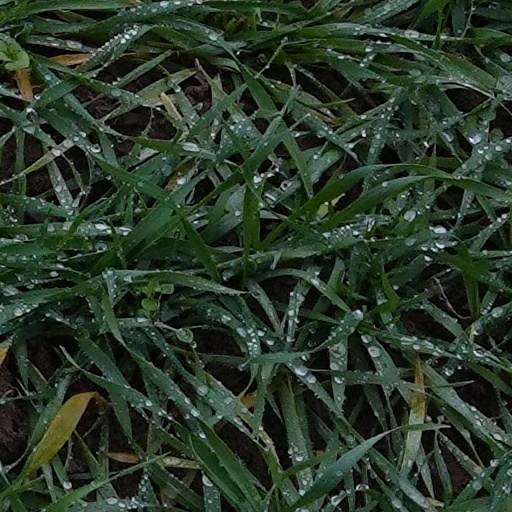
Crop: wheat